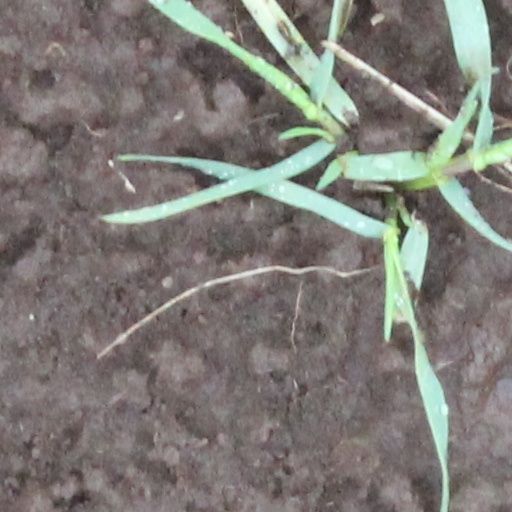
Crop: wheat